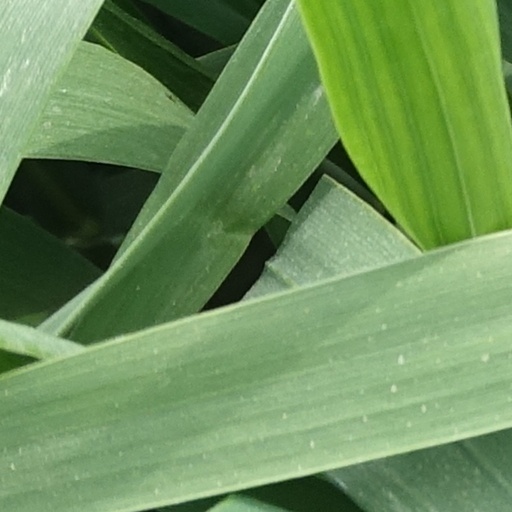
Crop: wheat